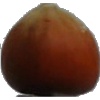
Label: nut_forest